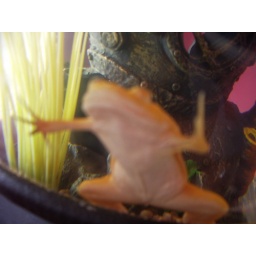
frog in gum ball machine